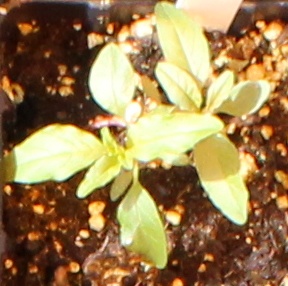
Label: Waterhemp